People's National Assembly building (Algiers)

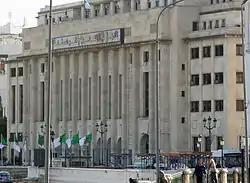
Seafront façade

The People's National Assembly building is a public building in Algiers and home of Algeria's People's National Assembly. It was designed in 1934 and inaugurated in 1951 as a new city hall for the Greater Algiers, and repurposed following the country's independence in 1962.